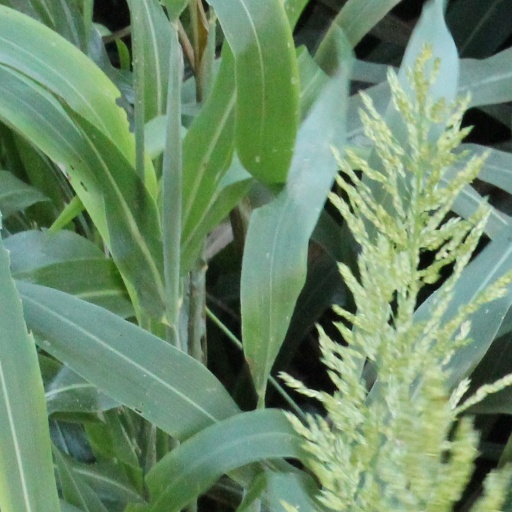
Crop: sorghum